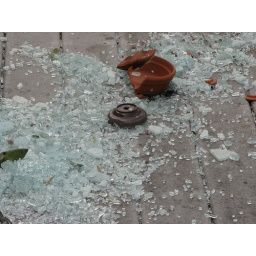
broken glass from my patio table destroyed by storm 8/2/2009 in Langhorne,PA